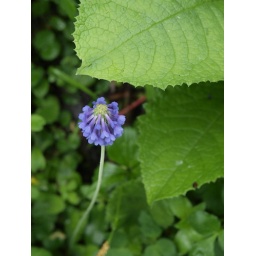
Wild flower in forest in Changping Gorge, Siguniangshan Mountains National Park, Sichuan, China, July 2010.